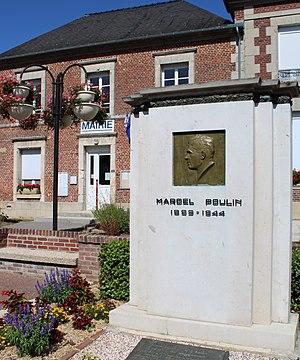
Stèle hommage à Marcel Poulin
Crisolles est une commune française située dans le département de l'Oise en région Hauts-de-France.